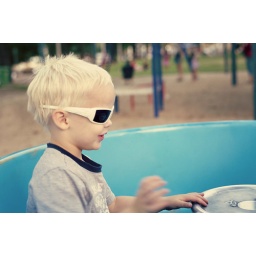
Little chicken in a tea cup